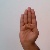
The image shows a hand gesture representing the letter 'B' in Indian Sign Language.